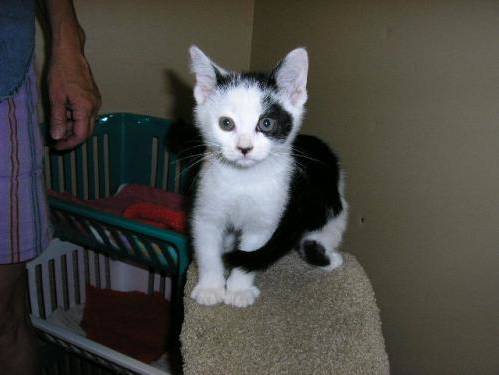
Label: cat